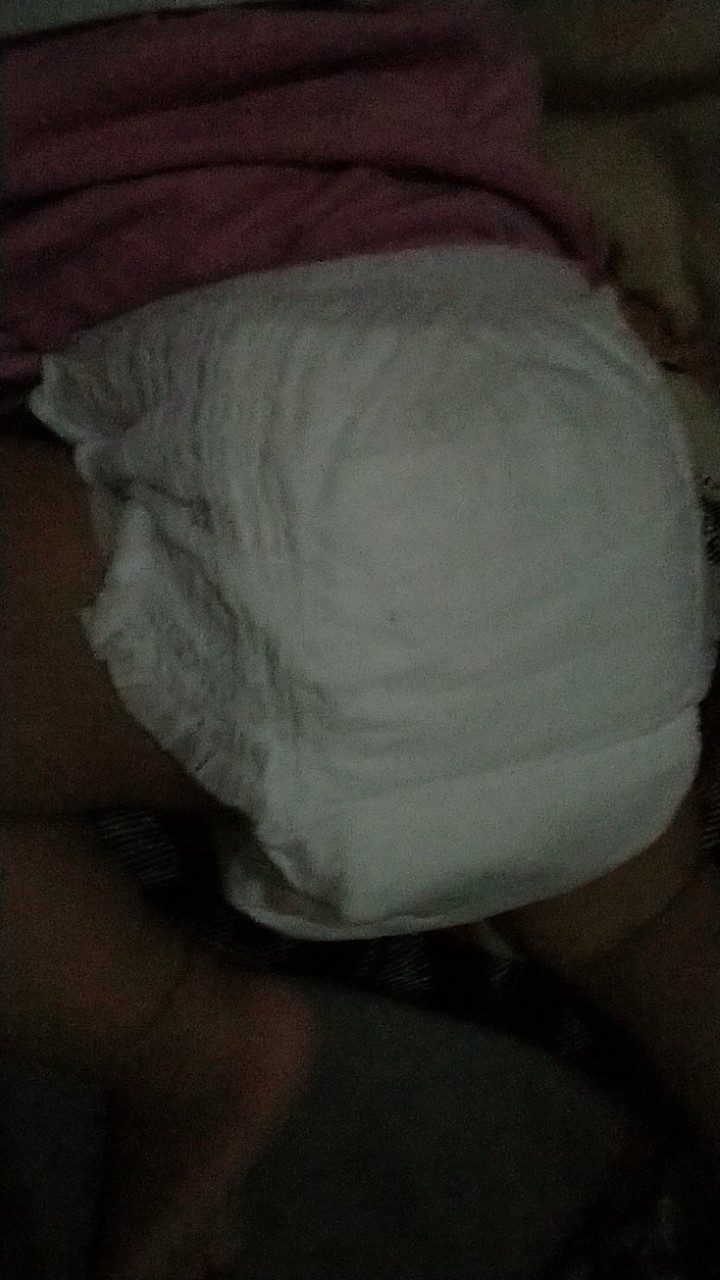
Label: trash